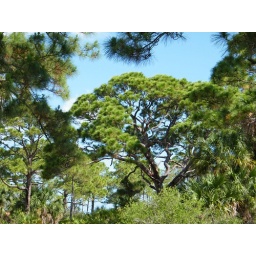
pine tree framed by the forest